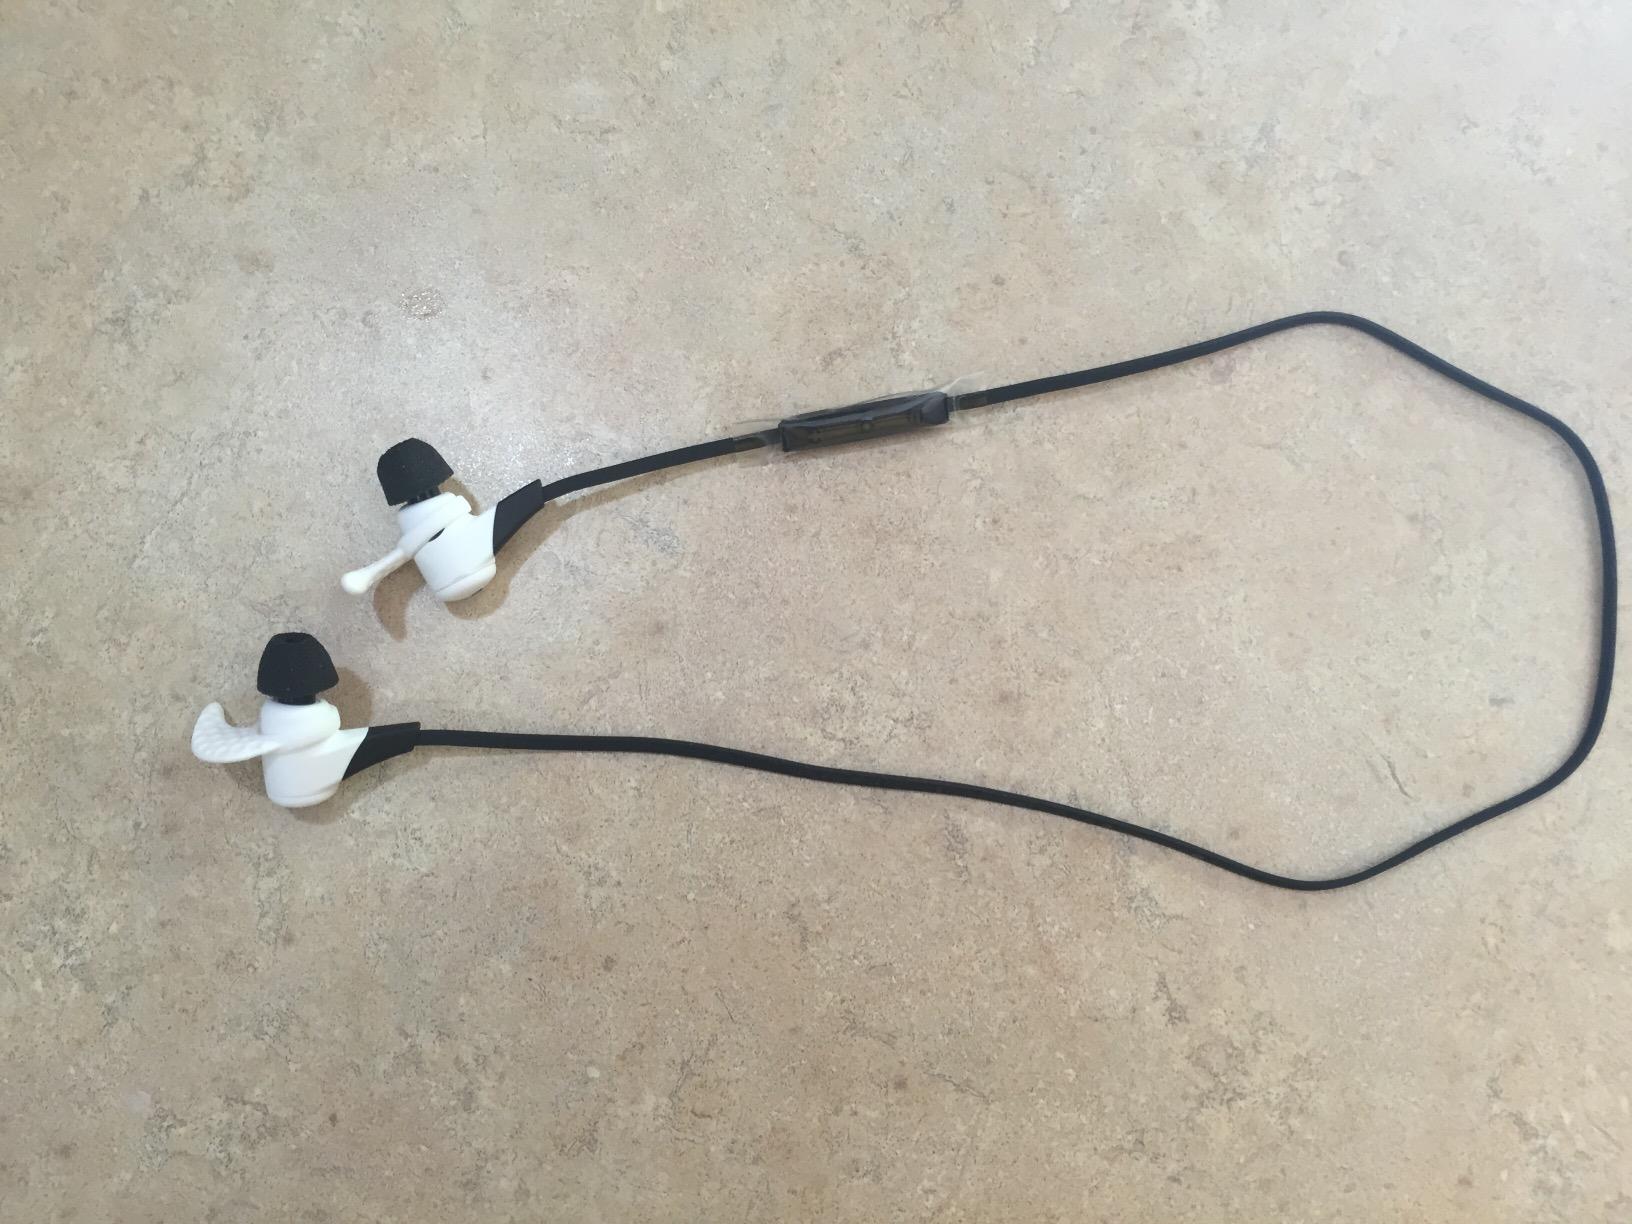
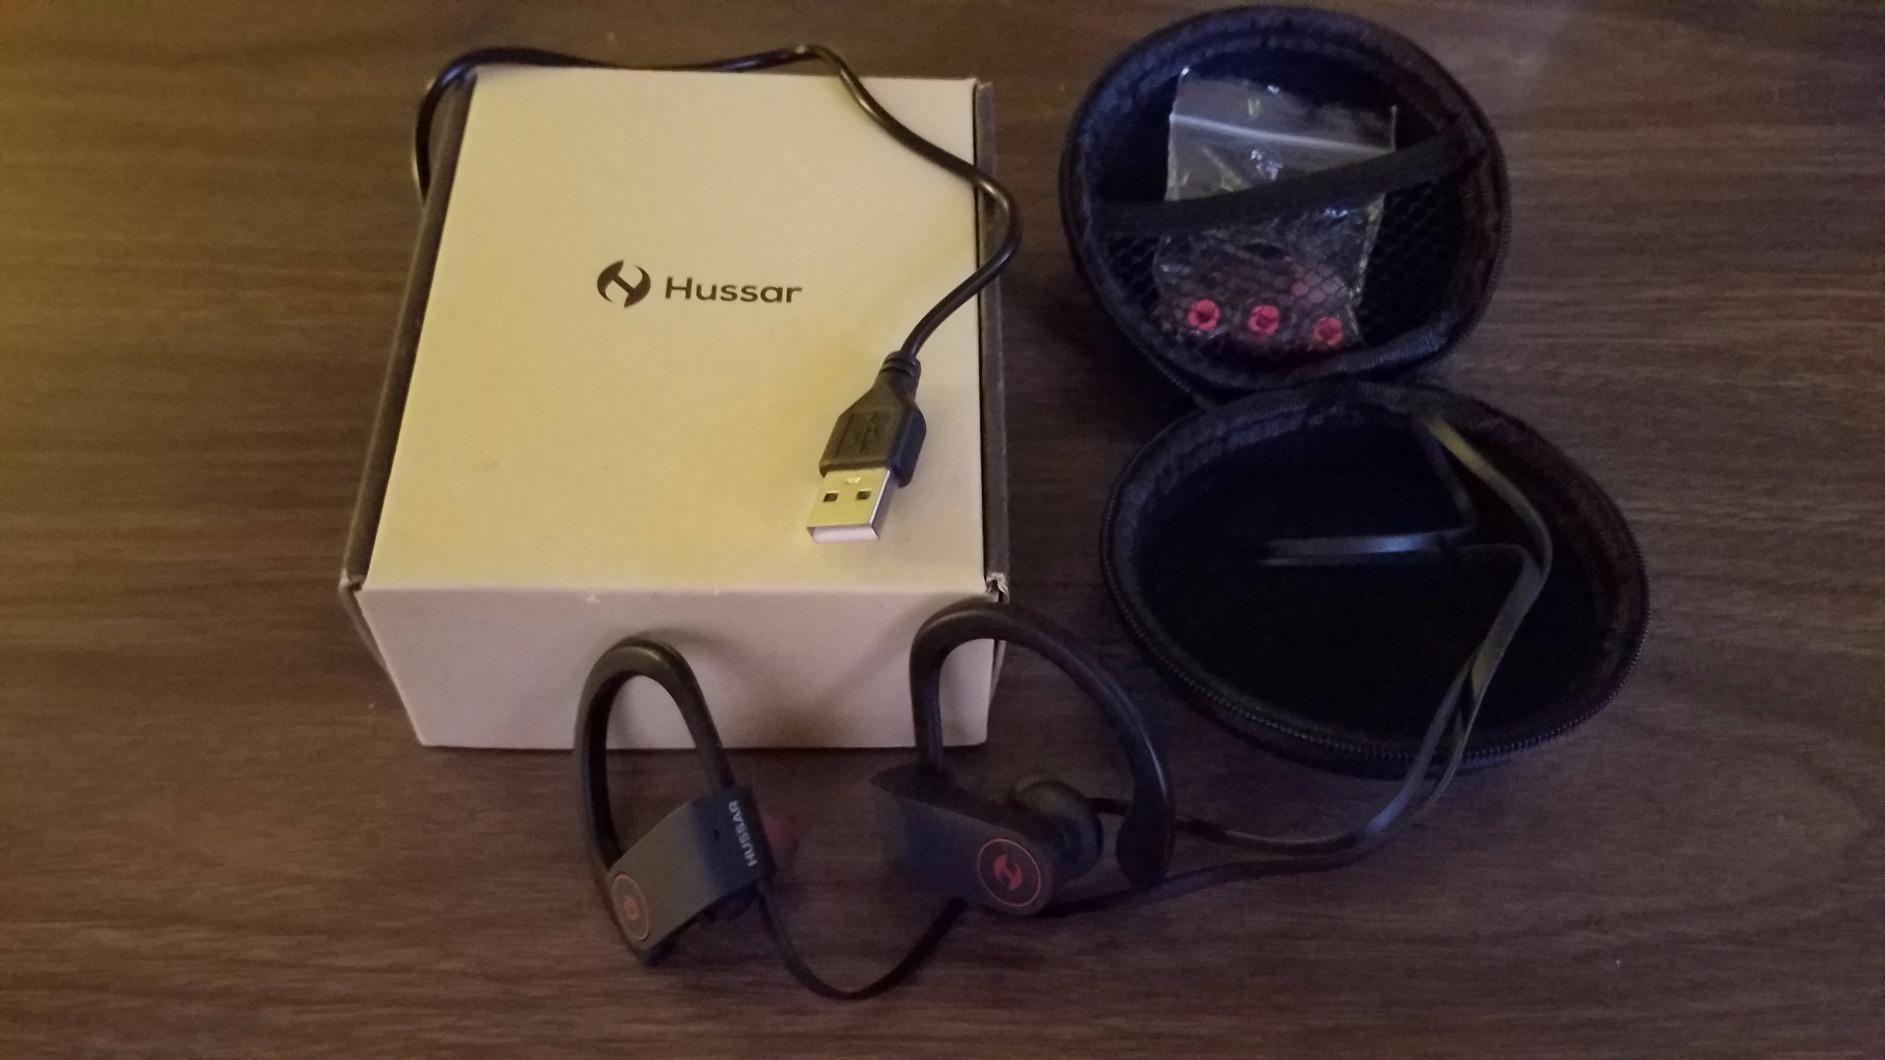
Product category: headphones
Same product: no